The Awful Tooth

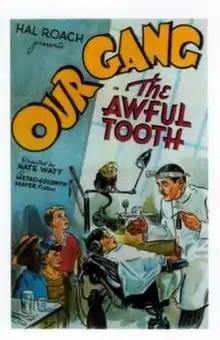

The Awful Tooth is a 1938 "Our Gang" short comedy film directed by Nate Watt. It was the 167th "Our Gang" short to be released.